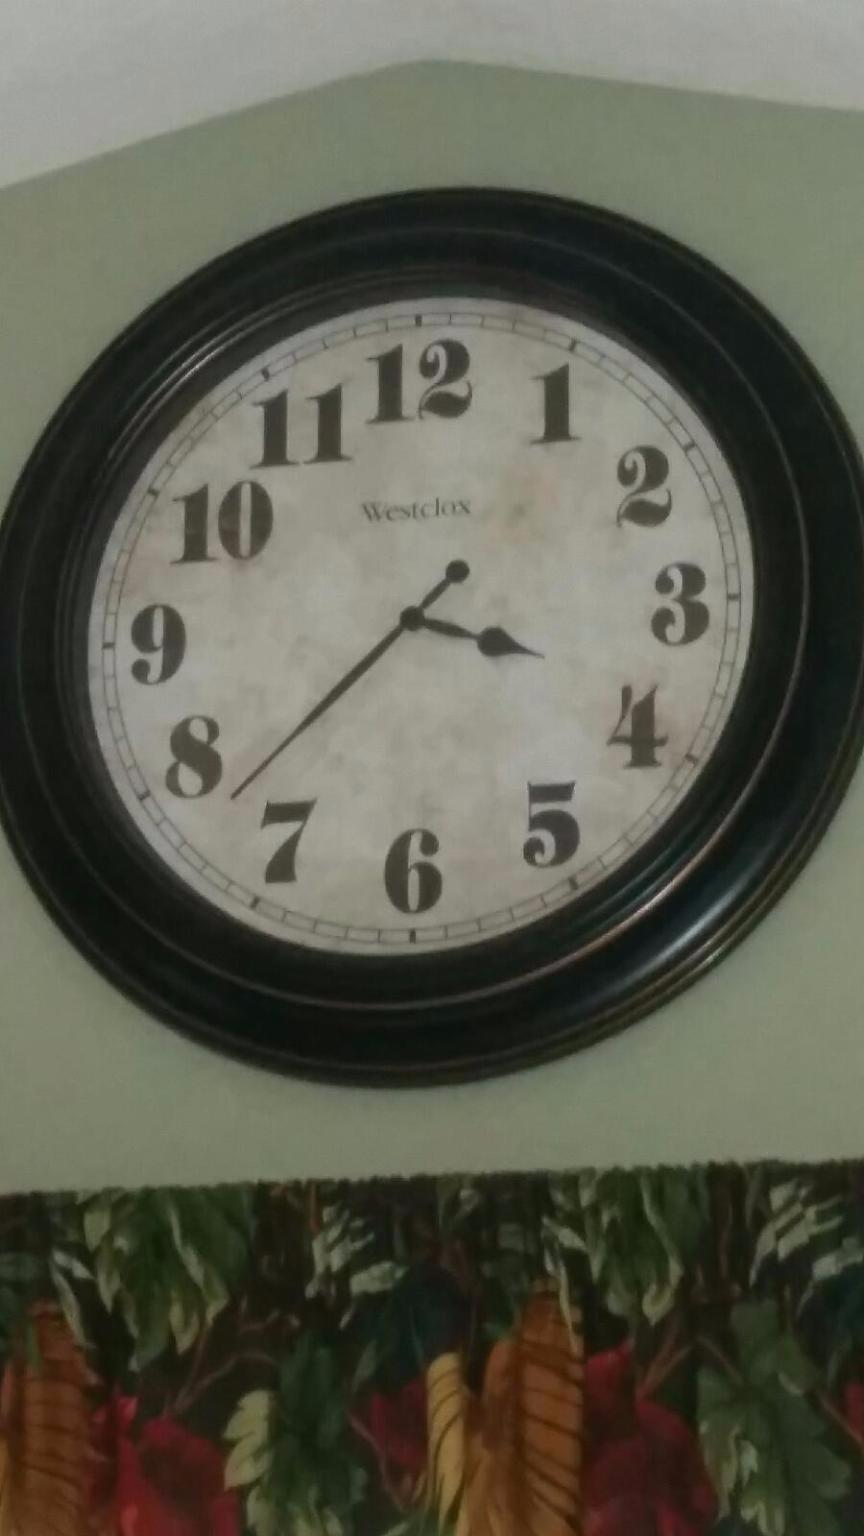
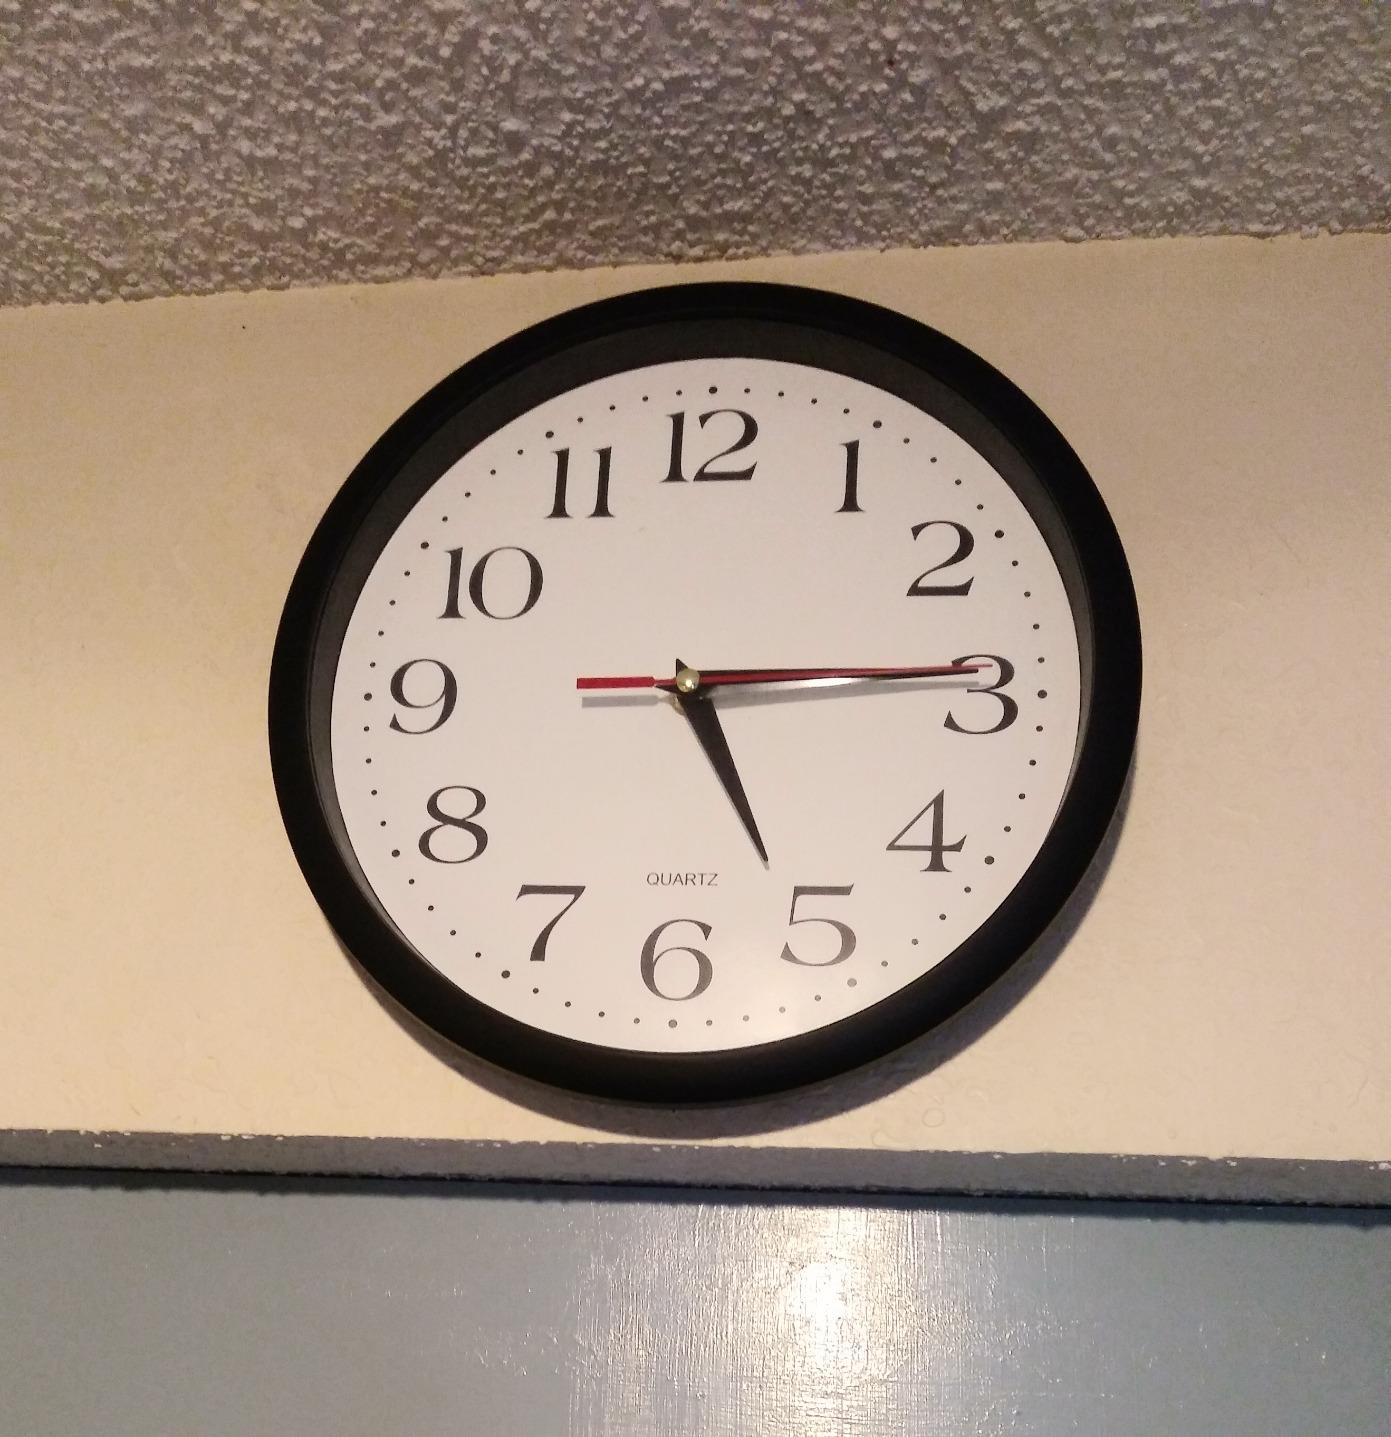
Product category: clock
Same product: no